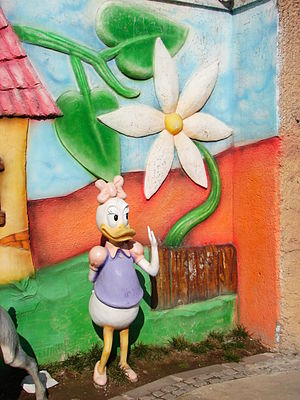
Andersine And
Andersine And portrætteret i Harikalar Diyari i Ankara
"Andersine And er en figur i Disneys tegnefilm og tegneserier. Hun optrådte første gang i Al Taliaferros avisstriber om Anders And og i tegnefilmen ""Mr. Duck Steps Out"", den 7. juni 1940. I starten havde hun på filmene en stemme ligesom Anders And bare i mindre toneleje, men den blev senere erstattet med en ordinær, mørk kvindestemme. I tv-serien Rap Sjak har Andersine fået et mere dameagtigt udseende, uden den karaktaristiske sløjfe, samt en Leguan ved navn Nuller. Der er hun reporter i sit tv-program, som hedder ""Hvad I Alverden"". I Hos Mickey arbejder hun som en, der rerseverer pladser til Disney-gæsterne. I serien er hun også den største fan af Prinsesse Ariel fra Disney-filmen Den lille Havfrue.